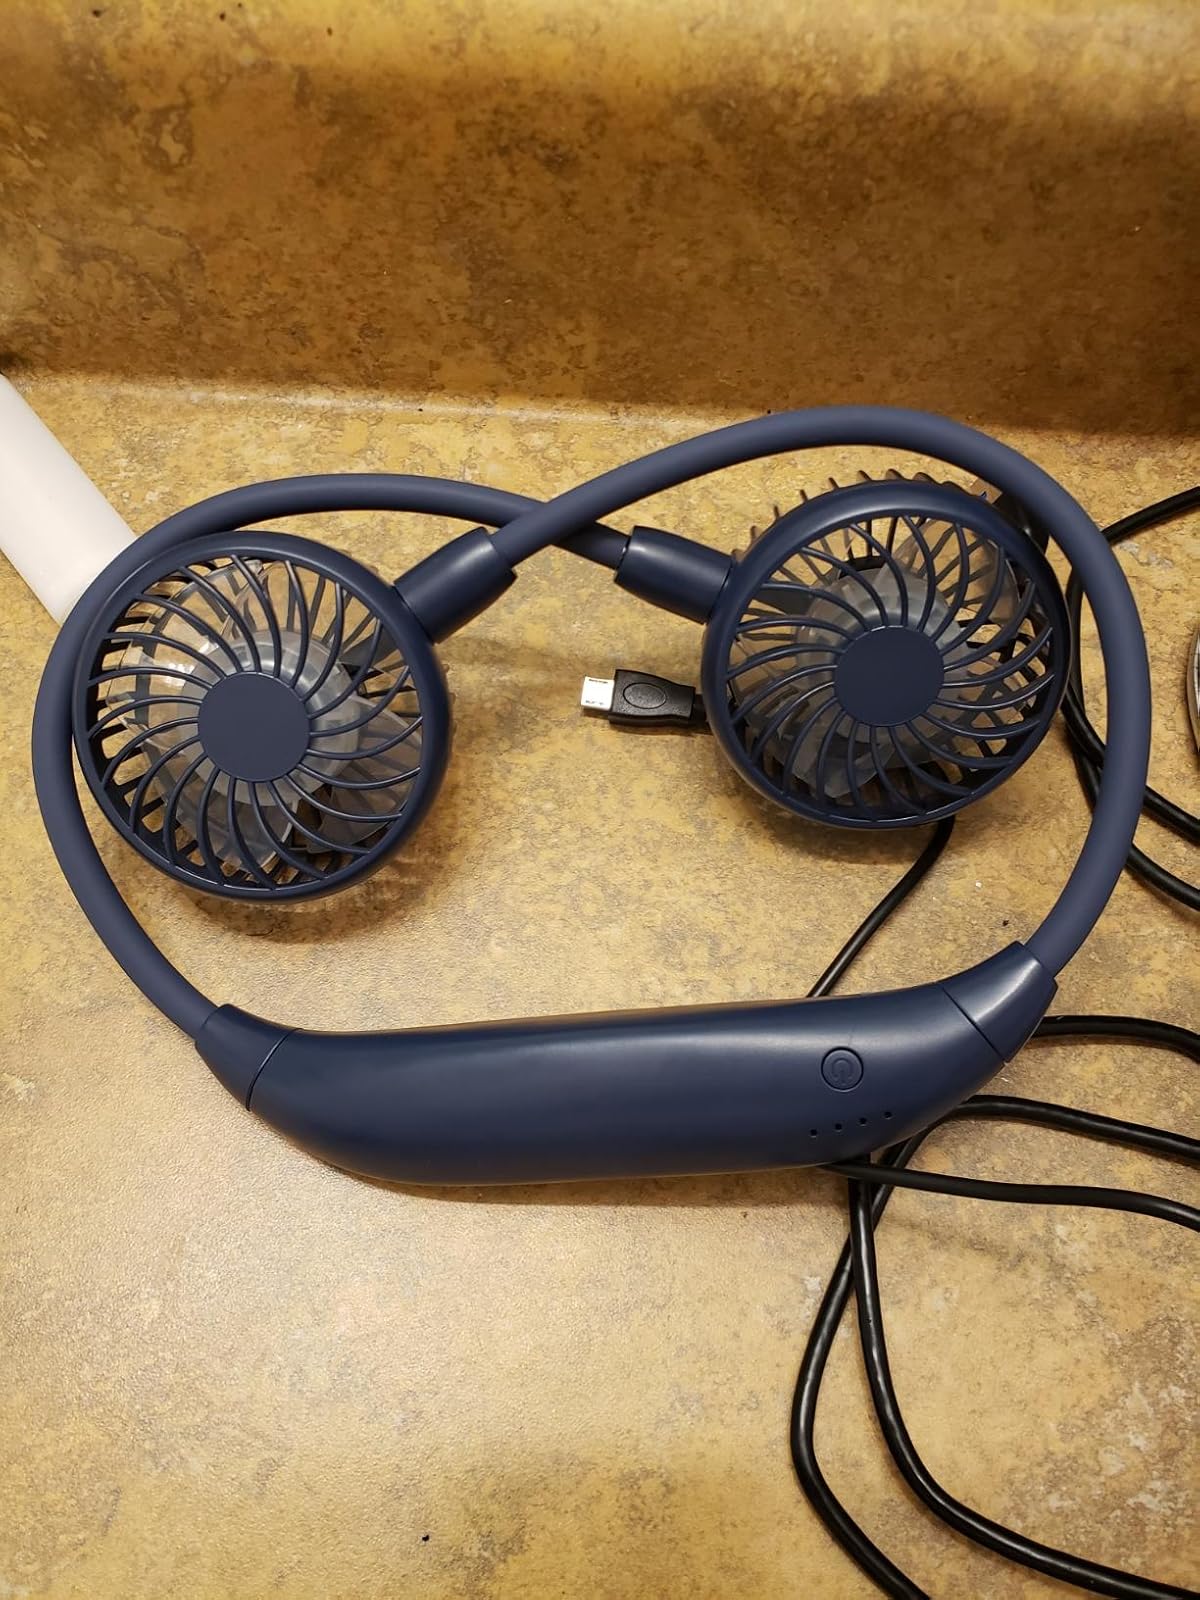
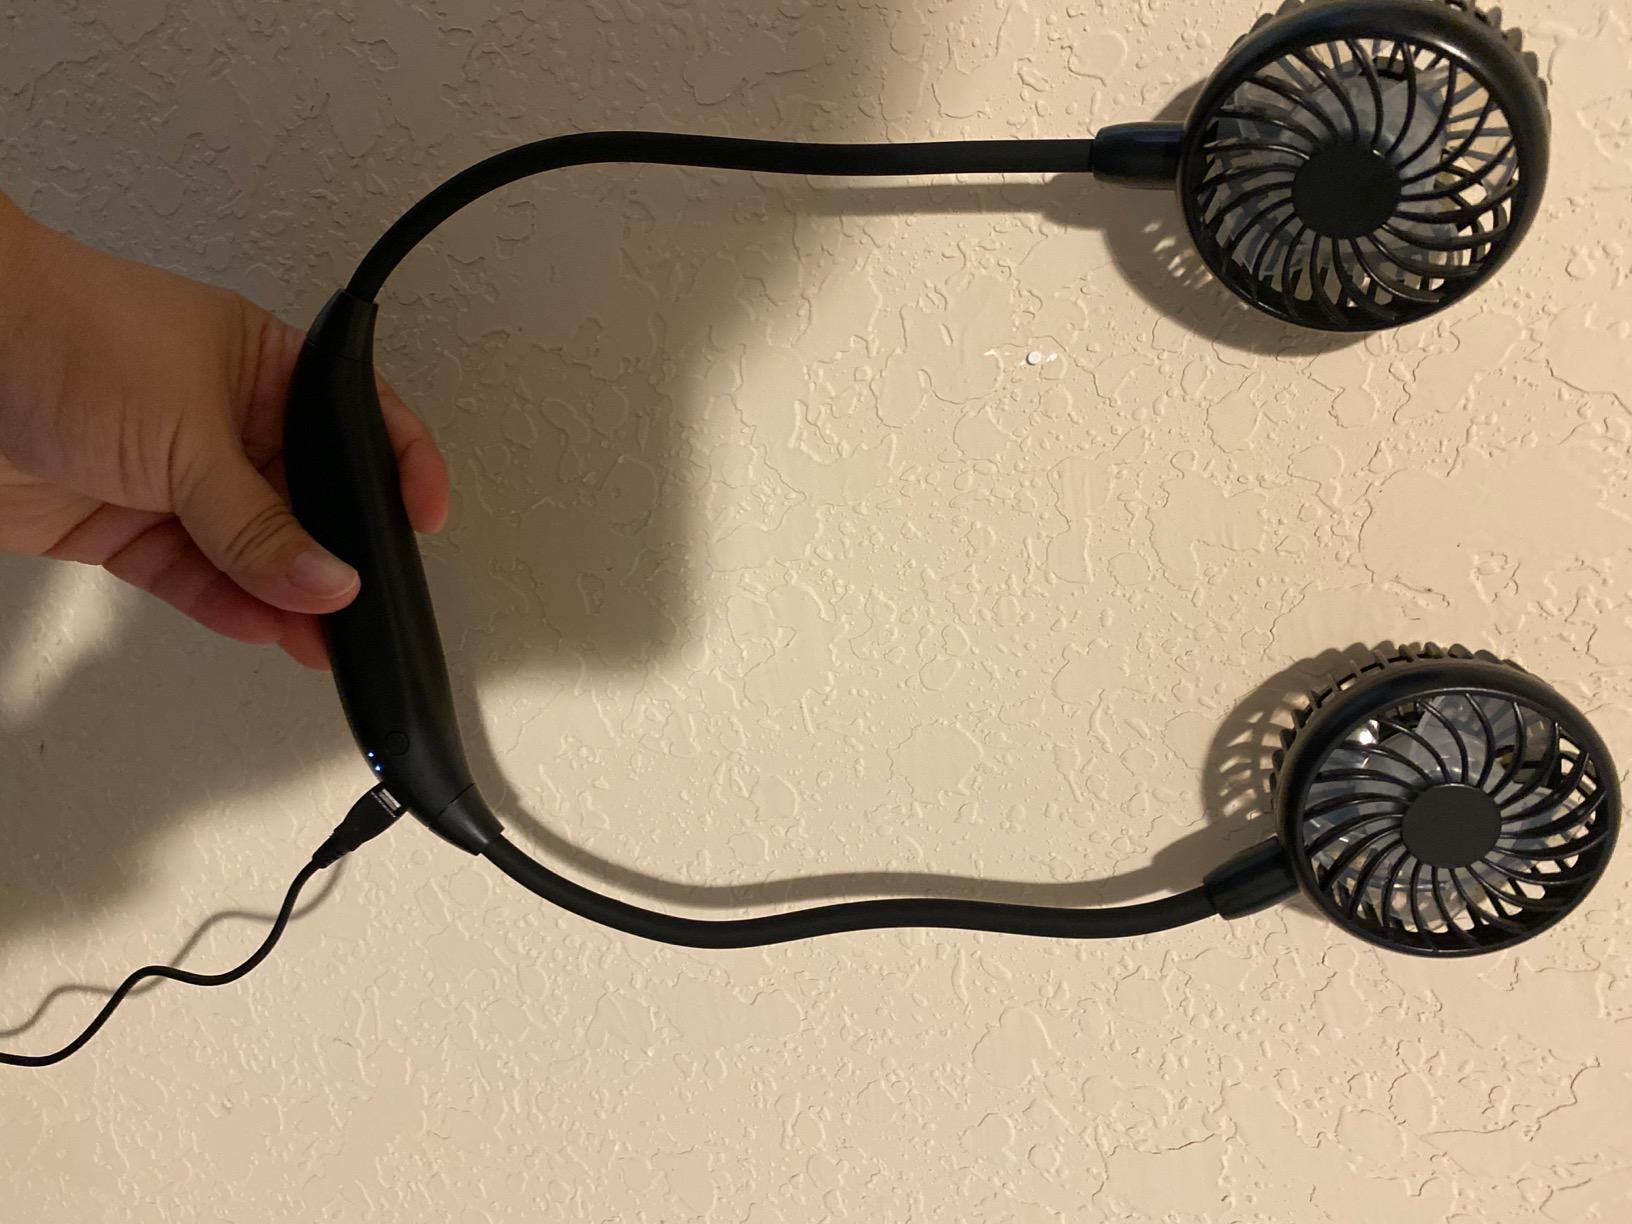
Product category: fan
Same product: no